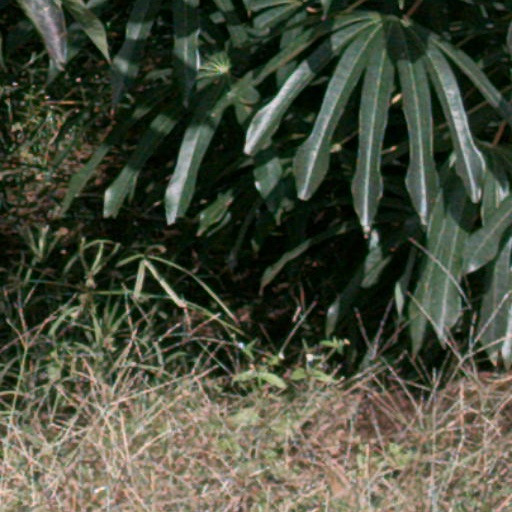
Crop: cassava